2019 8 Hours of Bahrain

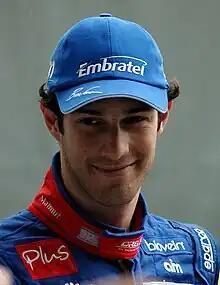
Bruno Senna (pictured here in 2009) scored pole position with teammate Norman Nato

In LMP1, the #1 Rebellion Racing Rebellion R13 would score a 2nd consecutive Pole Position, once more piping another Team LNT Ginetta to pole position. Norman Nato and Bruno Senna set an average time of 1:42.979 that put the #1 Rebellion R13 0.144 seconds clear of the #5 Ginetta G60-LT-P1 of Charlie Robertson and Ben Hanley. Toyota Gazoo Racing's Toyota TS050 Hybrids occupied the second row of the grid with Brendon Hartley and Kazuki Nakajima out-qualifying their teammates from the #7 car, Mike Conway and José María López by less than a tenth of a second, with the average time achieved by Hartley and Nakajima in the #8 Toyota, being 0.863 seconds off the pole-sitting Rebellion. The #8 had also out-qualified the #7 in spite of the fact that it was running with a slightly larger success penalty than its sister car for the weekend. The #6 Team LNT finished 5th in the session, rounding out the LMP1 field.